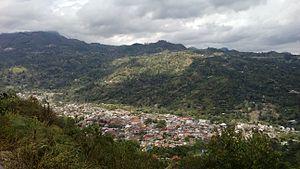
San Francisco de Sales, ou plus simplement San Francisco, est une municipalité située dans le département de Cundinamarca, en Colombie.